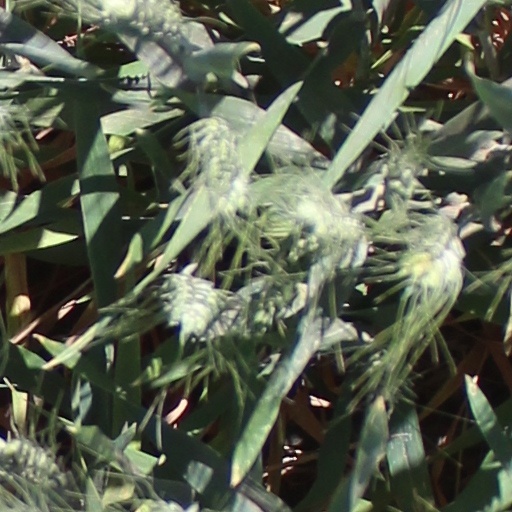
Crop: wheat